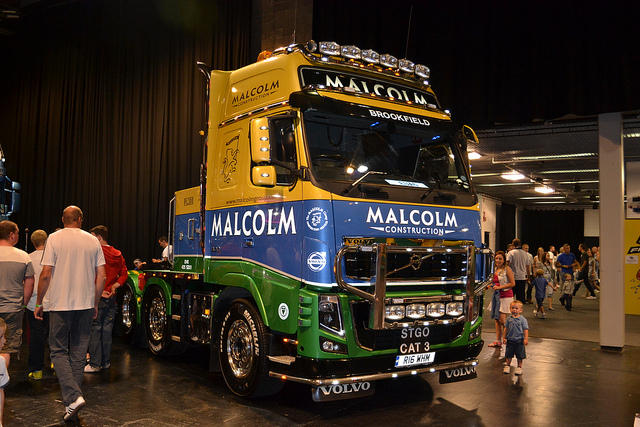
People walk around a humongous truck on display.

green blue and yellow semi truck in a building people standing by

A truck with several people looking at it.

this is a picture of a semi truck show